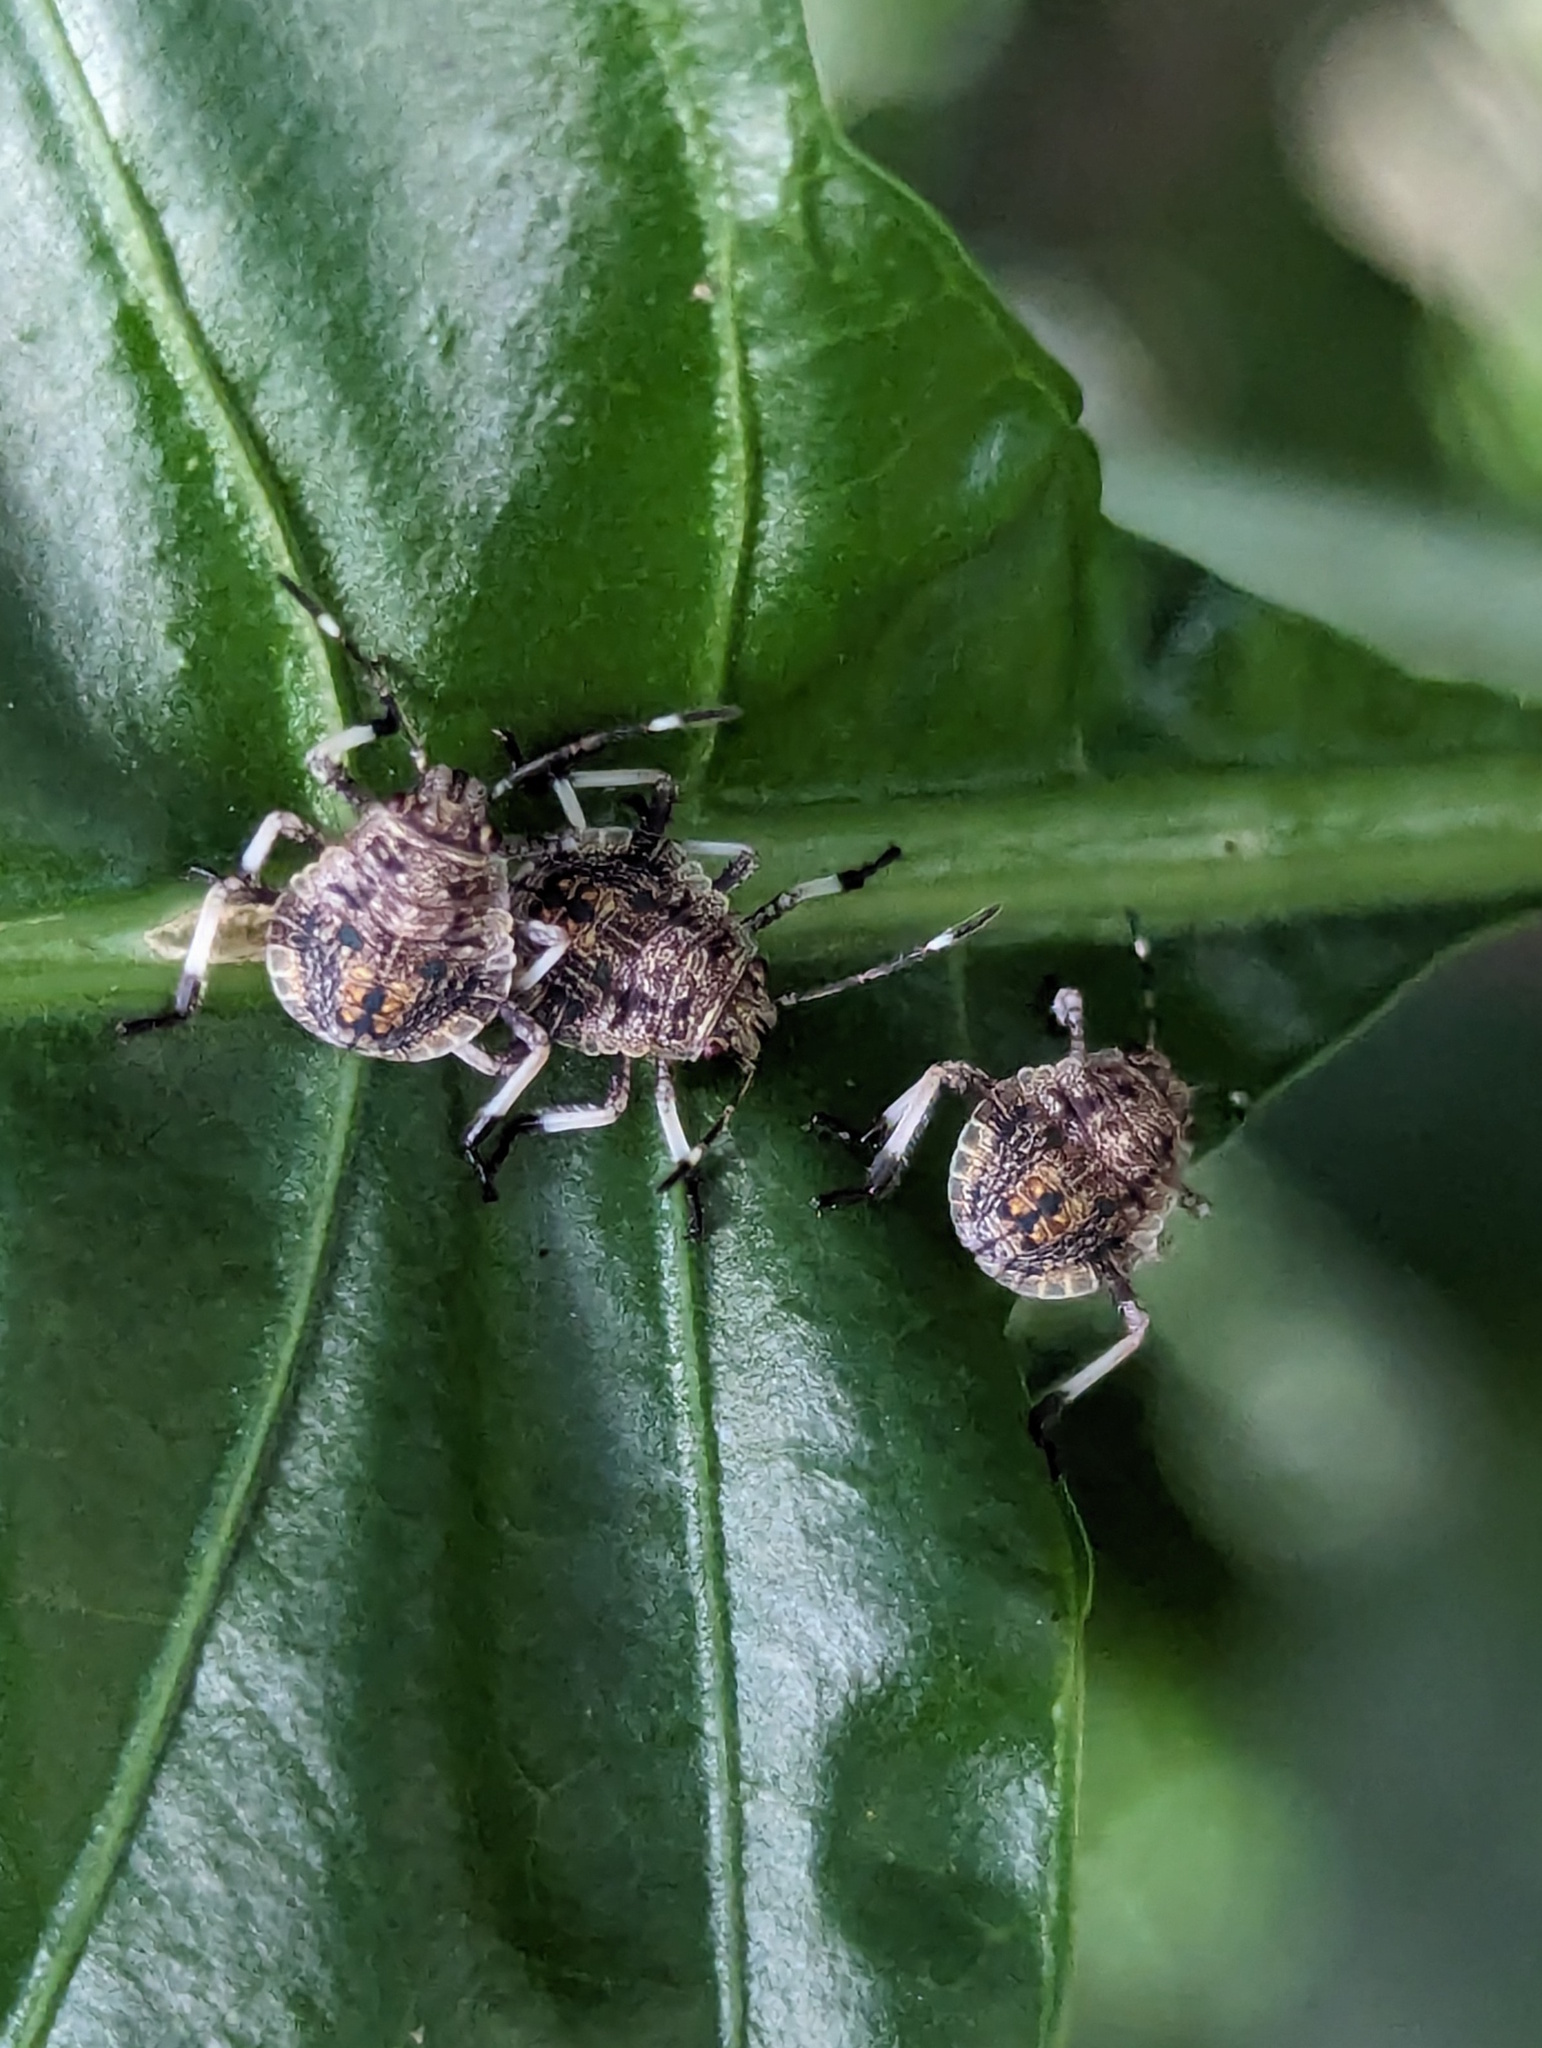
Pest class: stink_bug